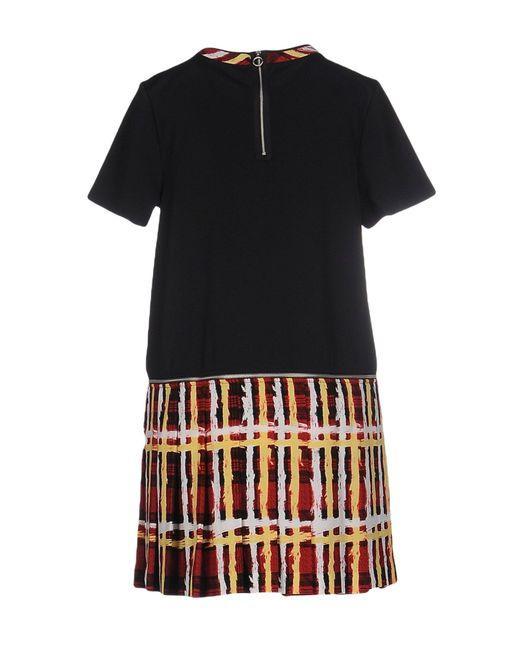
Schwarzes Oberteil mit halben Ärmeln und rotem Streifenrock